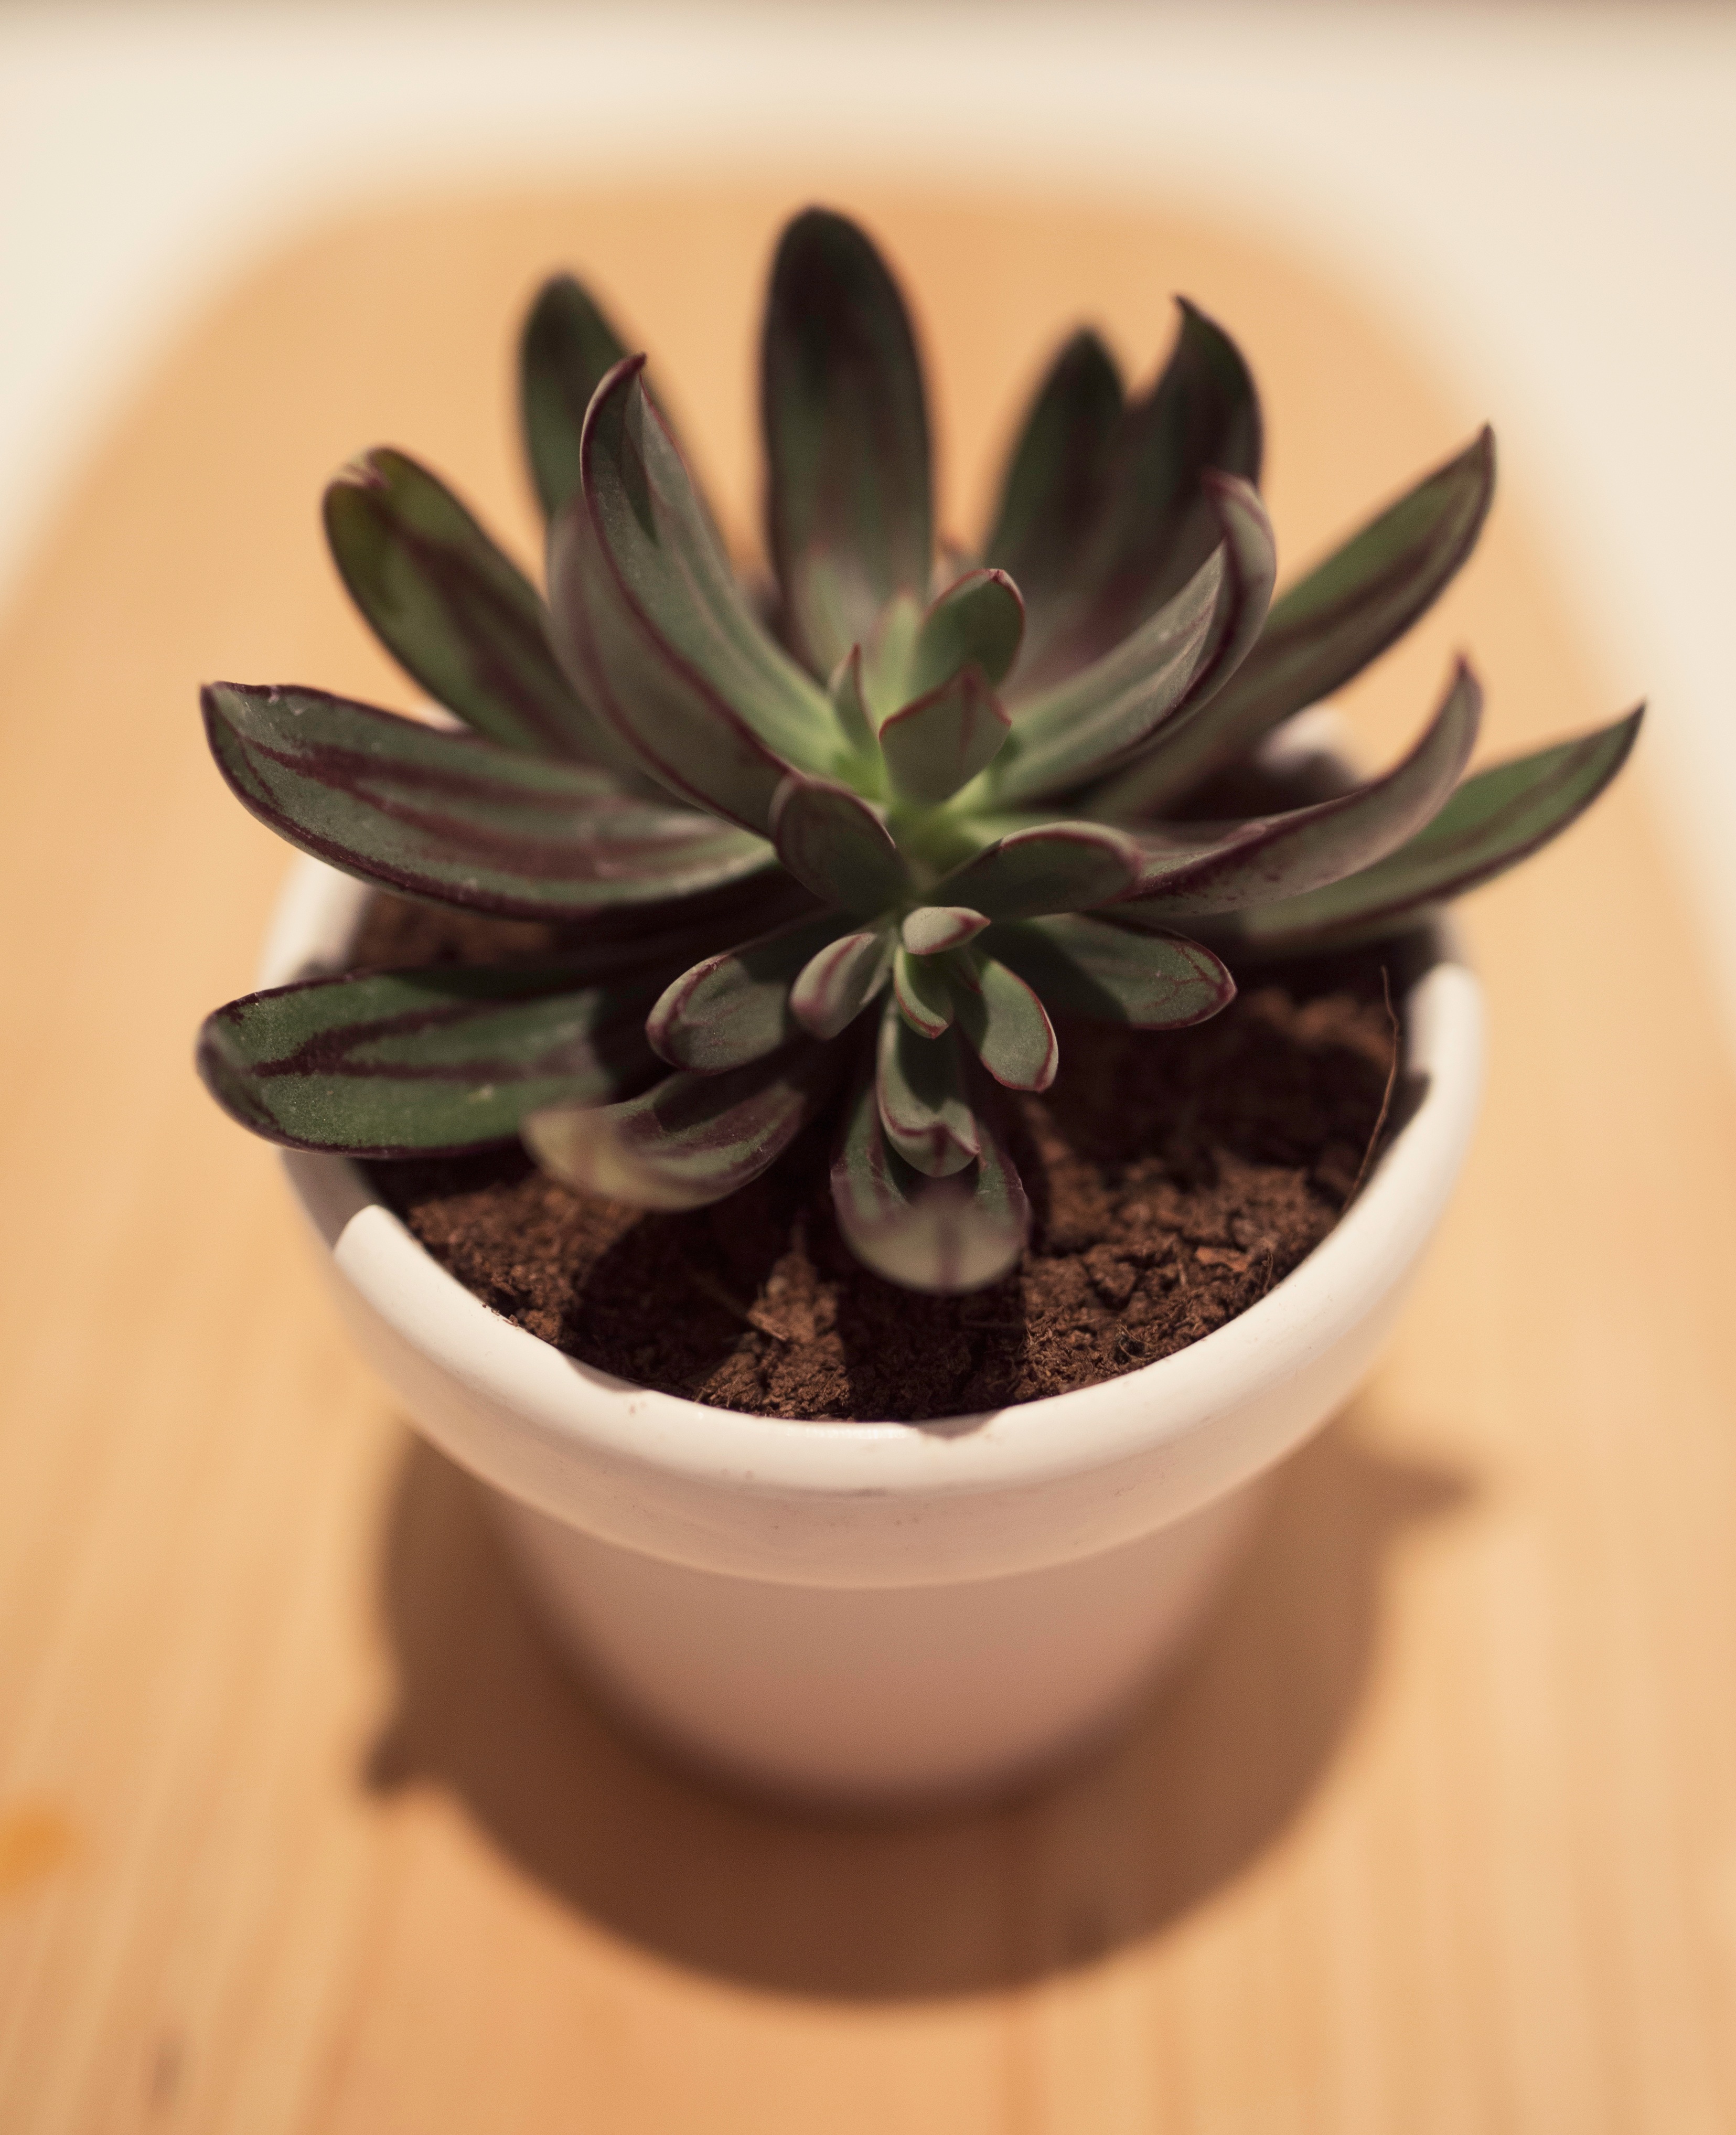
plant, flower, petal, botany, flowering plant, land plant